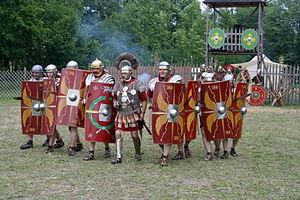
La Rome antique est à la fois la ville de Rome et l'État qu'elle fonde dans l'Antiquité. L'idée de Rome antique est inséparable de celle de la culture latine. Ce regroupement de villages au VIIIᵉ siècle av. J.-C. parvint à dominer l'ensemble du monde méditerranéen et de l'Europe de l'Ouest du Iᵉʳ au Vᵉ siècle par la conquête militaire et par l'assimilation des élites locales. Sa domination a laissé d'importantes traces archéologiques et de nombreux témoignages littéraires. Elle façonne encore aujourd'hui l'image de la civilisation occidentale. Durant ces siècles, la civilisation romaine passe d'une monarchie à une république oligarchique puis à un empire autocratique.
Le contubernium était la plus petite unité militaire de l'armée romaine, constituée de légionnaires. Sous l'Empire, il forme un groupe de huit hommes. Sous la République, l'unité minimale devient une décurie de dix hommes.